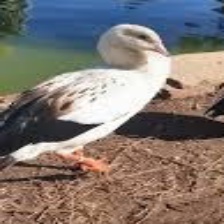
Species: ANDEAN GOOSE
Scientific name: CHLOEPHAGA MELANOPTERA
ImageNet parent category: goose